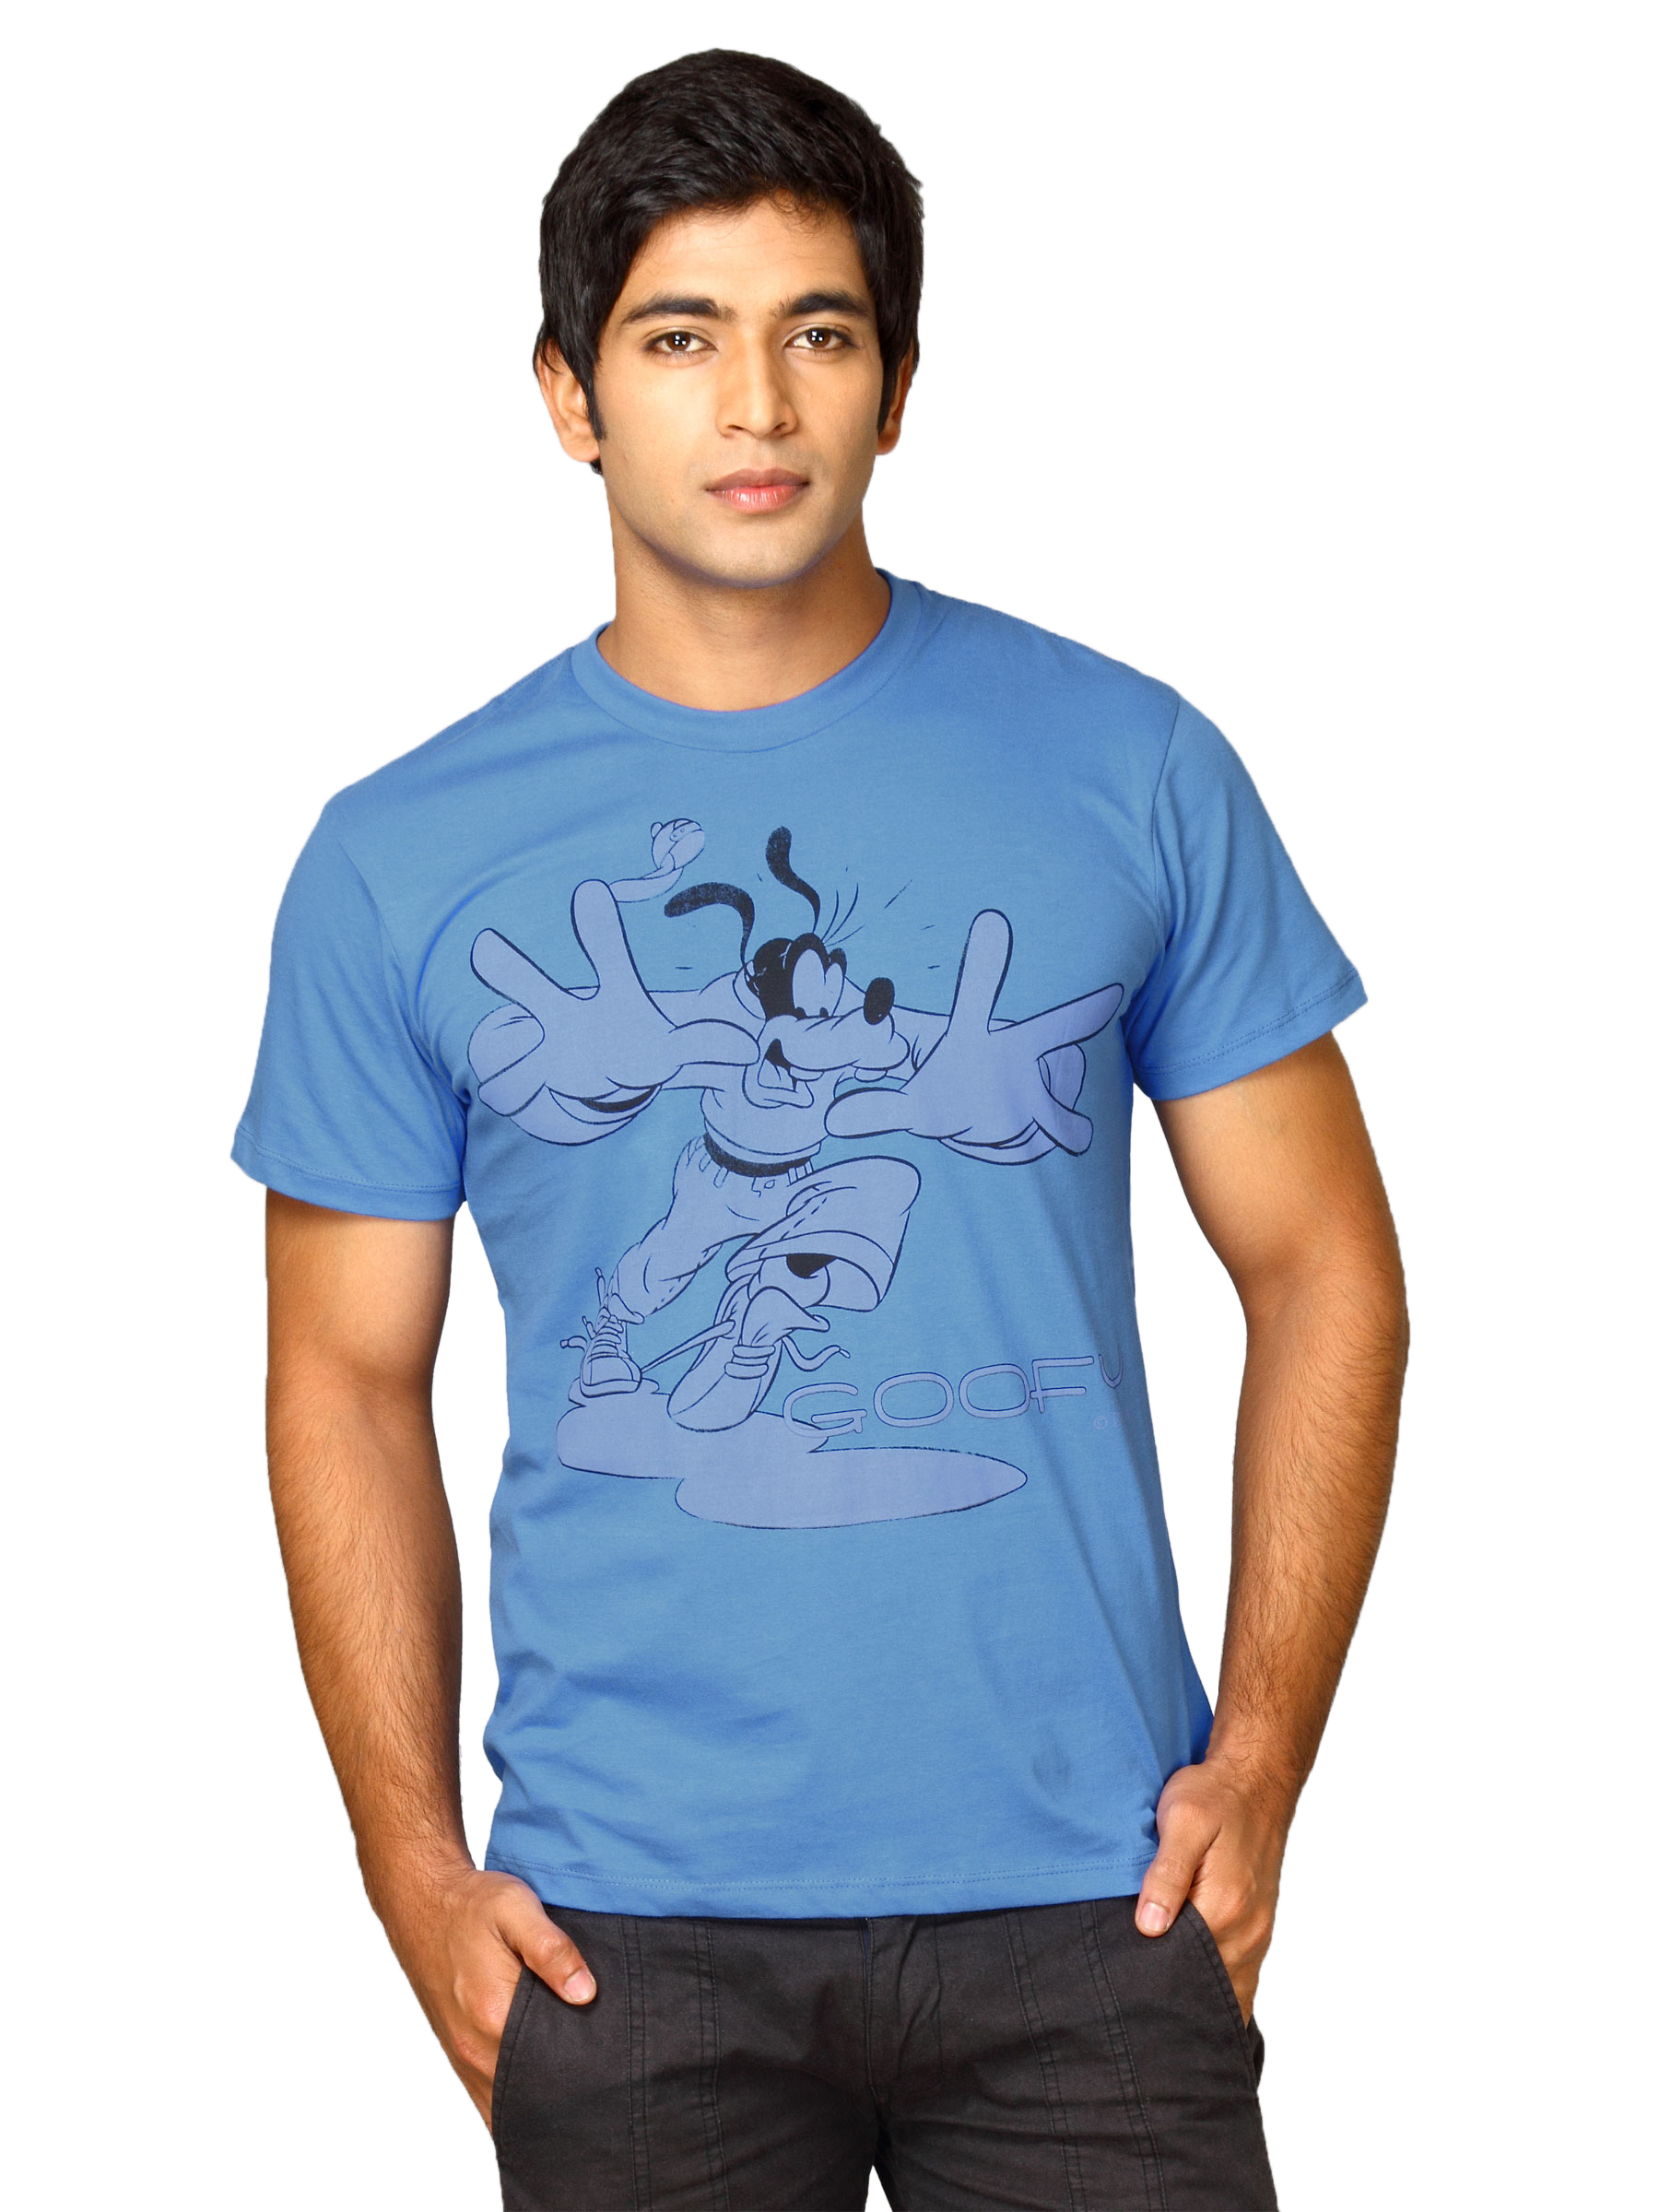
Mickey Men's Goofy's Running Royal Blue T-shirt
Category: Apparel / Topwear / Tshirts
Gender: Men
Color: Blue
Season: Fall 2011
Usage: Casual